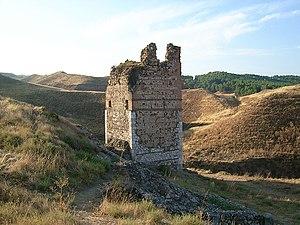
Tour du vieux château d'Alcalá la Vieja. Alcalá de Henares, Communauté de Madrid, Espagne.
Le château d'Alcalá la Vieja est situé à la limite de la municipalité d'Alcalá de Henares et dans la partie orientale de la Communauté de Madrid. Il s'agit d'une forteresse médiévale, construite par les Arabes et dont les premières références datent du Xᵉ siècle. Des anciennes fortifications, ils ne reste seulement aujourd'hui qu'une tour de défense, récemment restaurée, et des vestiges de quelques autres tours, qui, elles, sont en ruine.